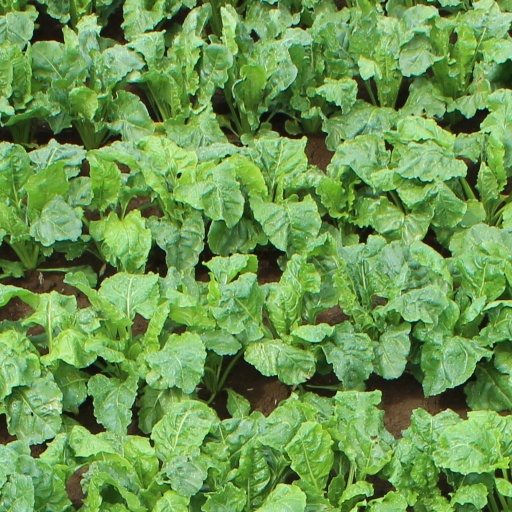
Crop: sugar beet